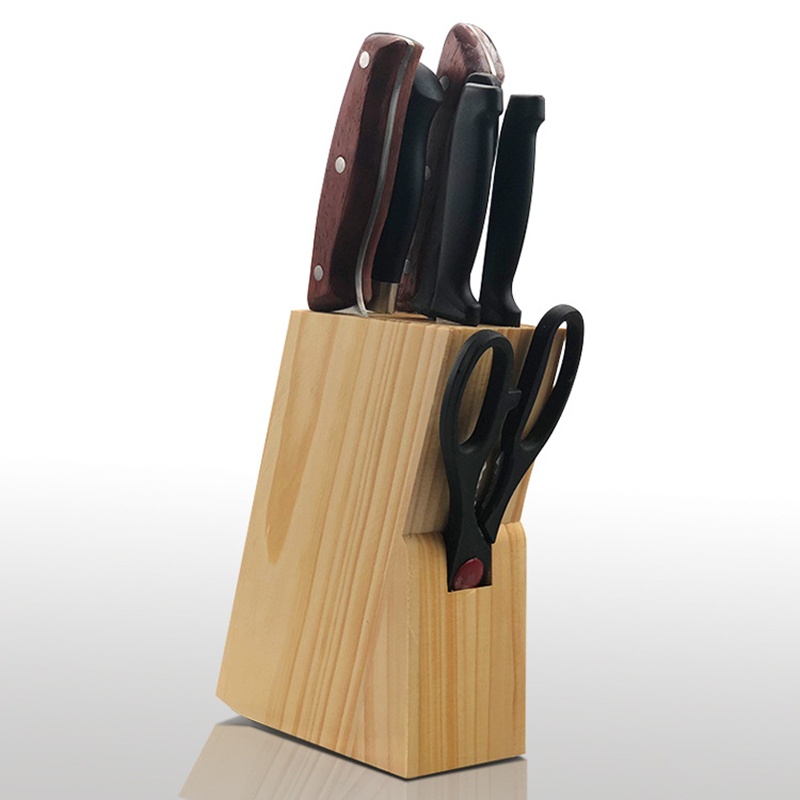
Porte-couteaux de cuisine en bambou
Porte-couteaux de cuisine en bambou pour votre cuisine. 7 rangements dont 1 porte-fusil et 1 porte-ciseaux. Caractéristiques : . Composition : bambou - 7 rangements . Dimensions : 14,8 x 6,3 x 20 cm (voir photos) . Poids : 250g environ Livré entre 3 et 10 jours. Livraison gratuite à partir de 40 euros d'achats ! © Lebois-eco
Brand: Lebois-eco
Category: Home & Garden > Kitchen & Dining > Kitchen Tools & Utensils > Kitchen Organizers > Knife Blocks & Holders > Knife Holders